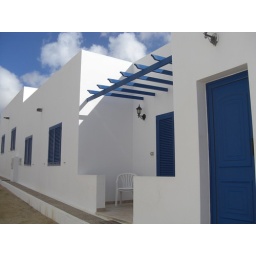
White and blue house in 'La Graciosa'